Fokker D.XII

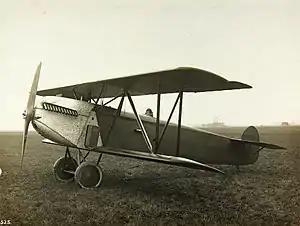

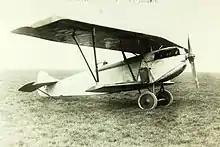
Early Fokker D.XII with Vee struts

The Fokker D.XII was a Dutch single seat, single engine fighter aircraft designed to an American specification which called for the use of a Curtiss D-12 engine, designated PW-7. Despite considerable efforts to improve the airframe, Fokker failed to win the USAAS competition.